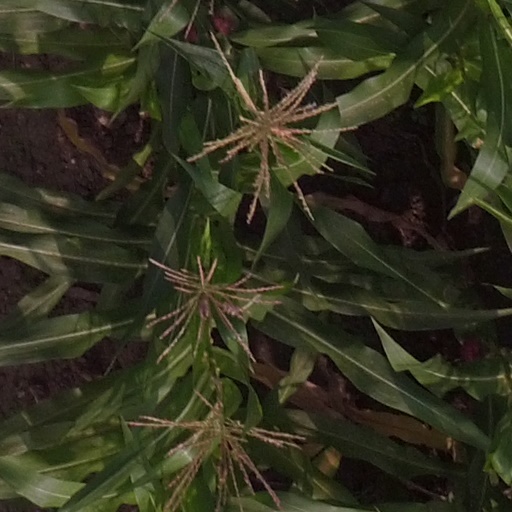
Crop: maize; corn